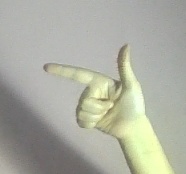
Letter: yaa